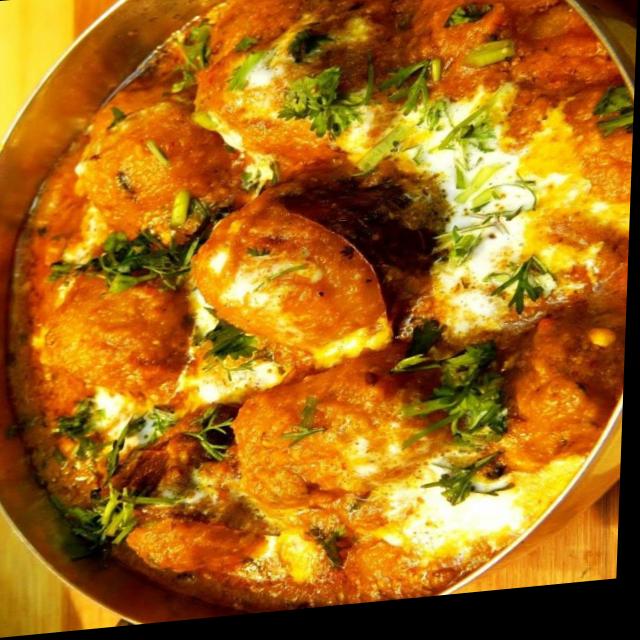
Dish: dum_aloo